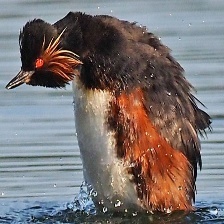
Species: BLACK-NECKED GREBE
Scientific name: PODICEPS NIGRICOLLIS